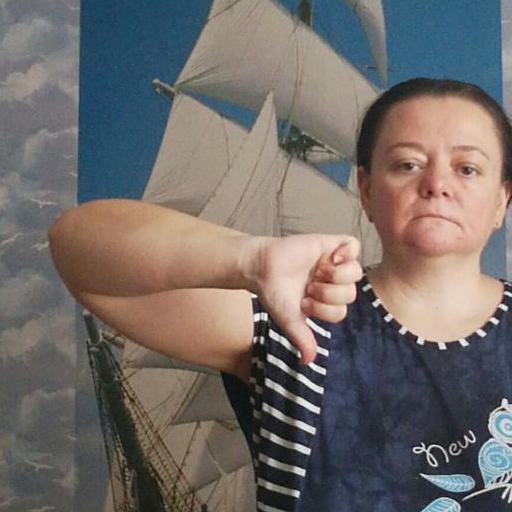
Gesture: dislike